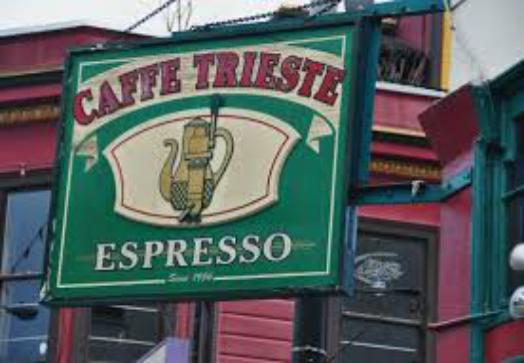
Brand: Caffe Trieste
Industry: Food